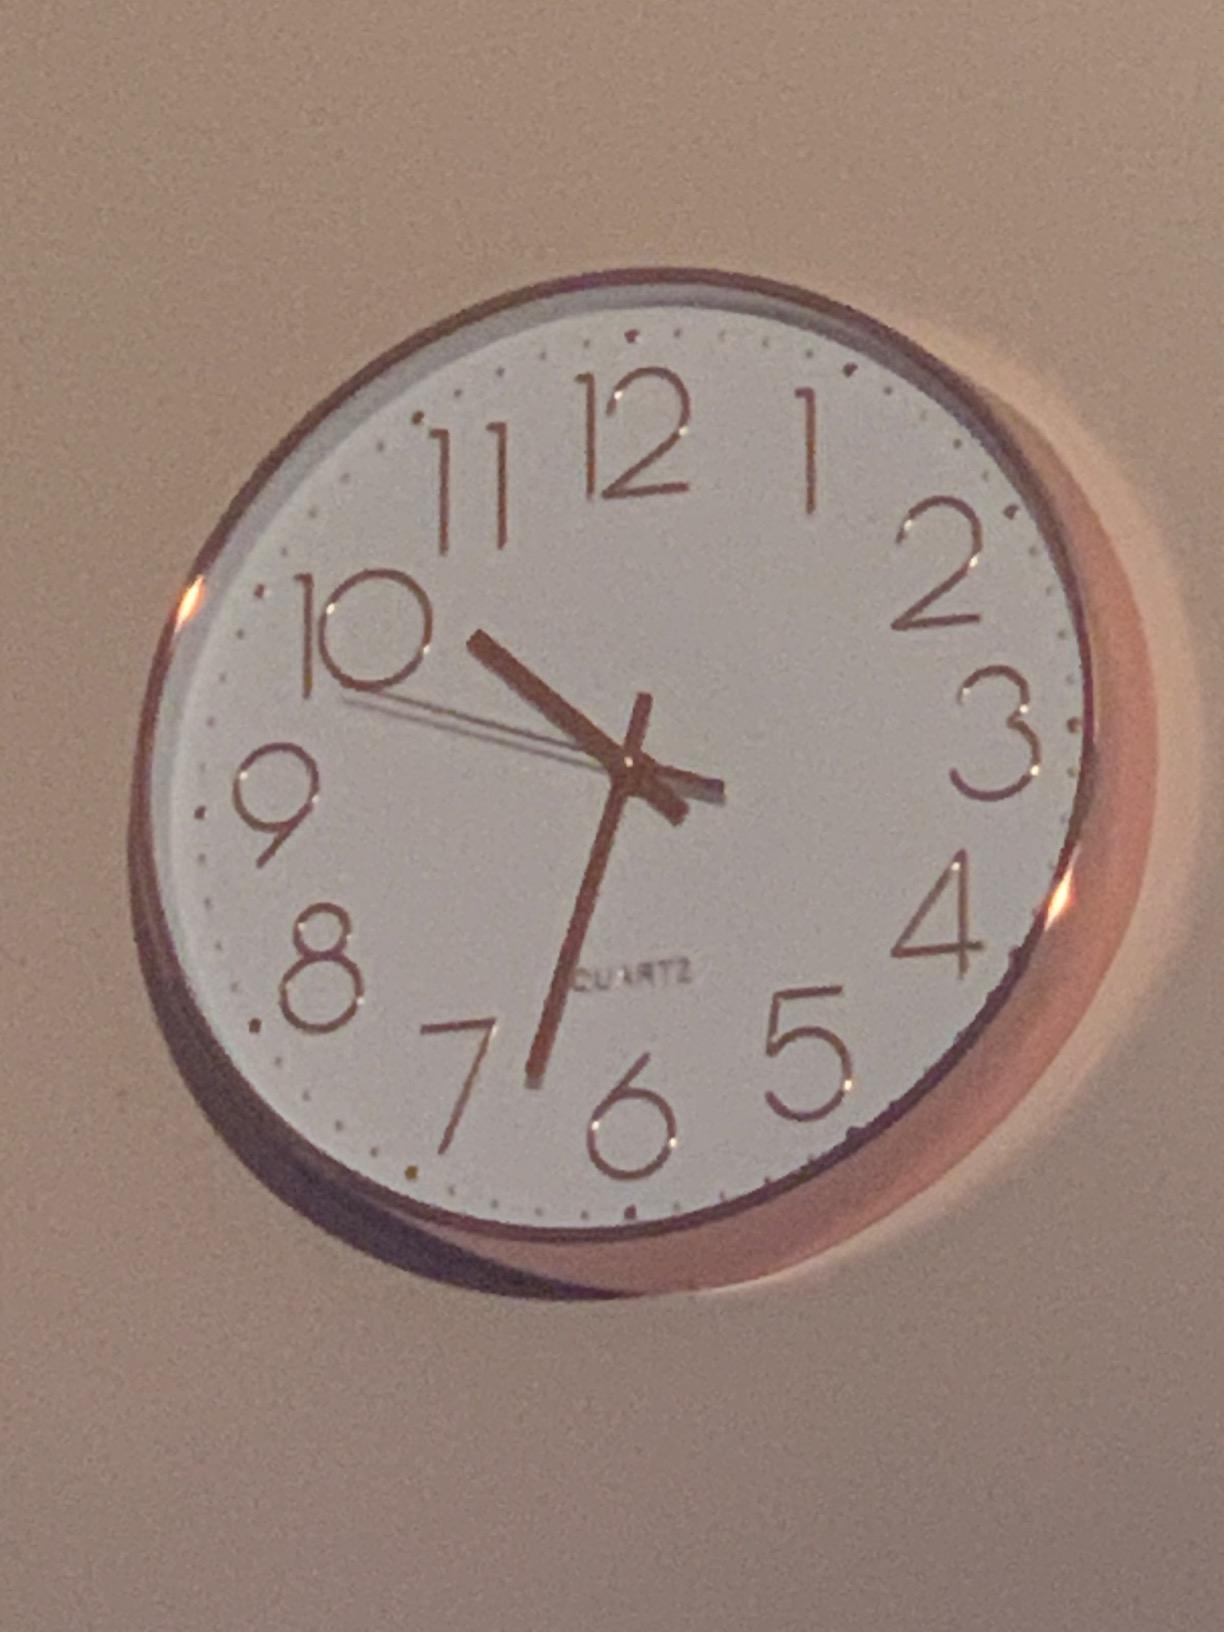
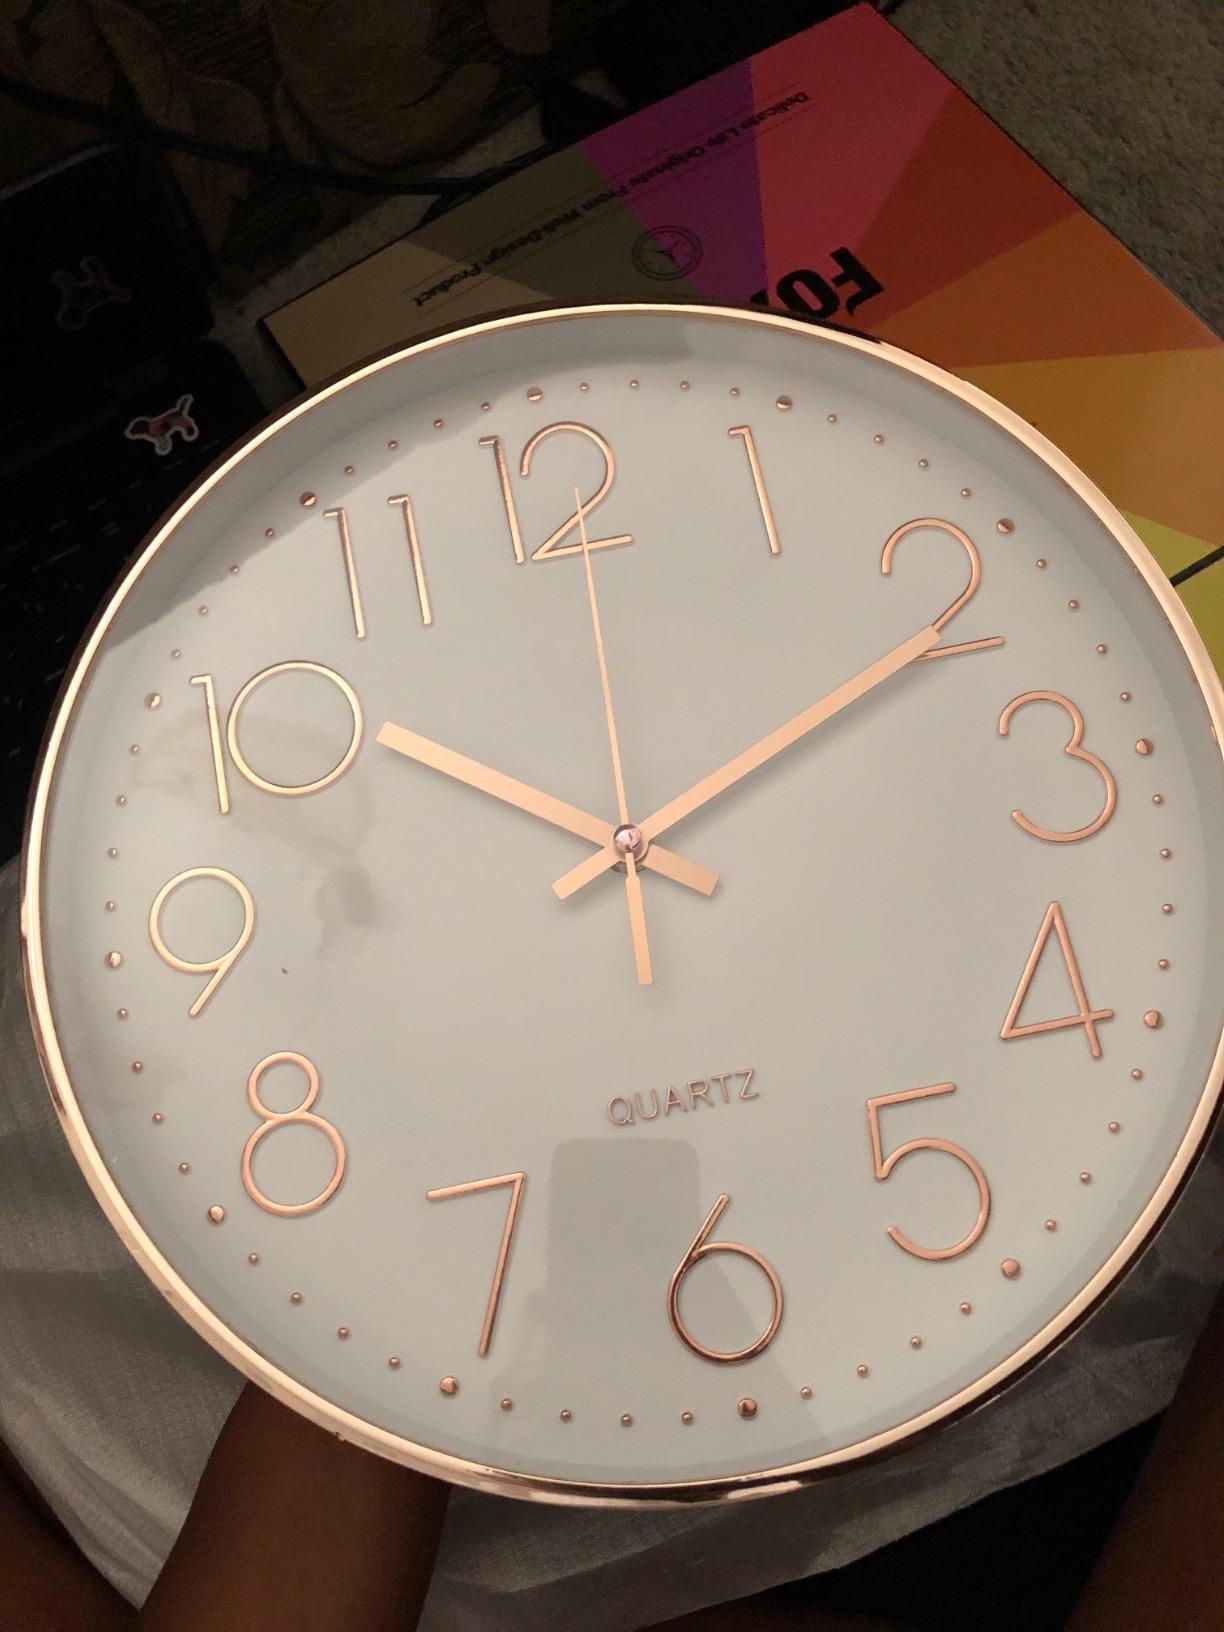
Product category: clock
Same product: yes